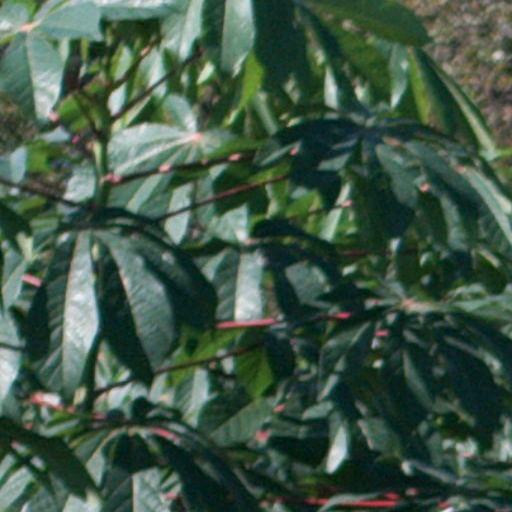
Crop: cassava